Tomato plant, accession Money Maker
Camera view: tilt-top (135 deg); turntable rotation: 150 degrees
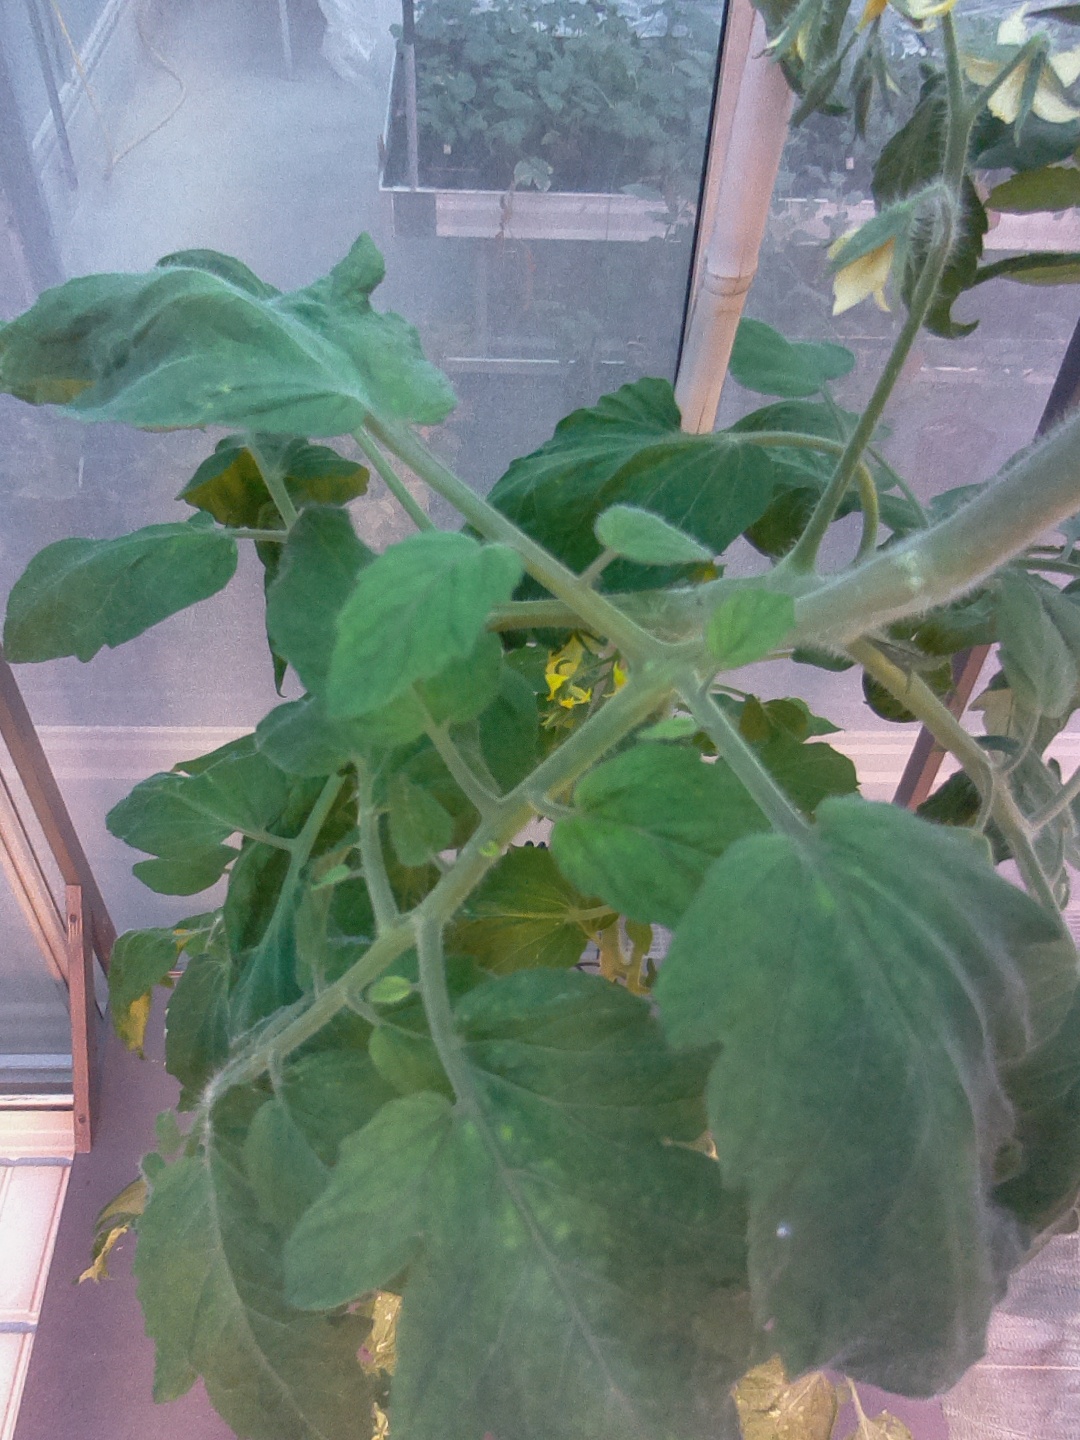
BBCH growth stage 67: Full flowering, 70%-80% of flowers open, more petals falling